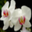
Label: orchid